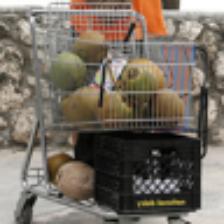
Label: NonHuman